Juhan Leinberg

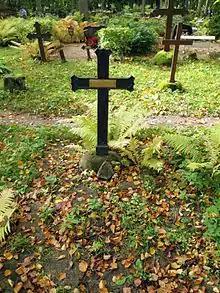
Grave of Juhan Leinberg at Reopalu Cemetery in Paide

The movement of the Maltsvetians is treated by Eduard Vilde (1865–1933) in the novel "Prohvet Maltsvet" (Prophet Maltsvet). Published in 1908, this was the third book of a trilogy that established Vilde as a writer. Like the others, it mixed fact and fiction, but it was based on letters and notes from interviews with Crimean Estonians.